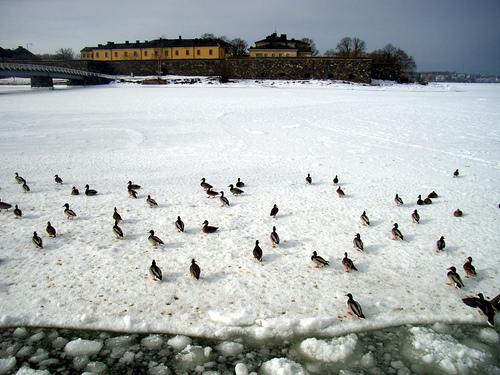
Weather: snow or frosty